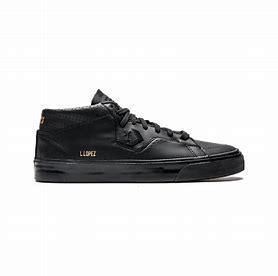
Brand: Converse
Model: 100